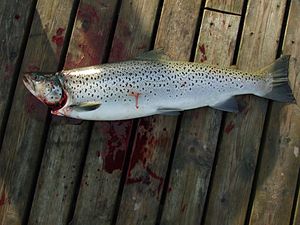
Havørred
Havørred
Havørred
"Havørred er den havvandrende form af arten ørred. Der findes tre livsformer for ørreden nemlig bækørred, søørred og havørred. Ørreden fødes i ferskvand og vokser op der. Hvis den vælger at forblive i vandløbet, bliver den til en bækørred. Hvis den vandrer til en sø, bliver den til en søørred. Men langt de fleste vælger at svømme ud i havet, da havørreden er den dominerende form, ligesom den var, da arten opstod. Den unge havørred ""smoltificerer"" i forbindelse med udvandringen til havet. Der er tale om en tilpasning, så den lille ørred kan klare overgangen fra at leve i ferskvand til at leve i saltvand. Den anlægger en sølvskinnende dragt og gennemgår fysiologiske forandringer, der gør den i stand til at udskille salt. Saltbalancen i kroppen skal holdes konstant omkring 10 promille, hvorfor ørreden i ferskvand må kunne udskille vand, mens den i havet må være i stand til at udskille salt.